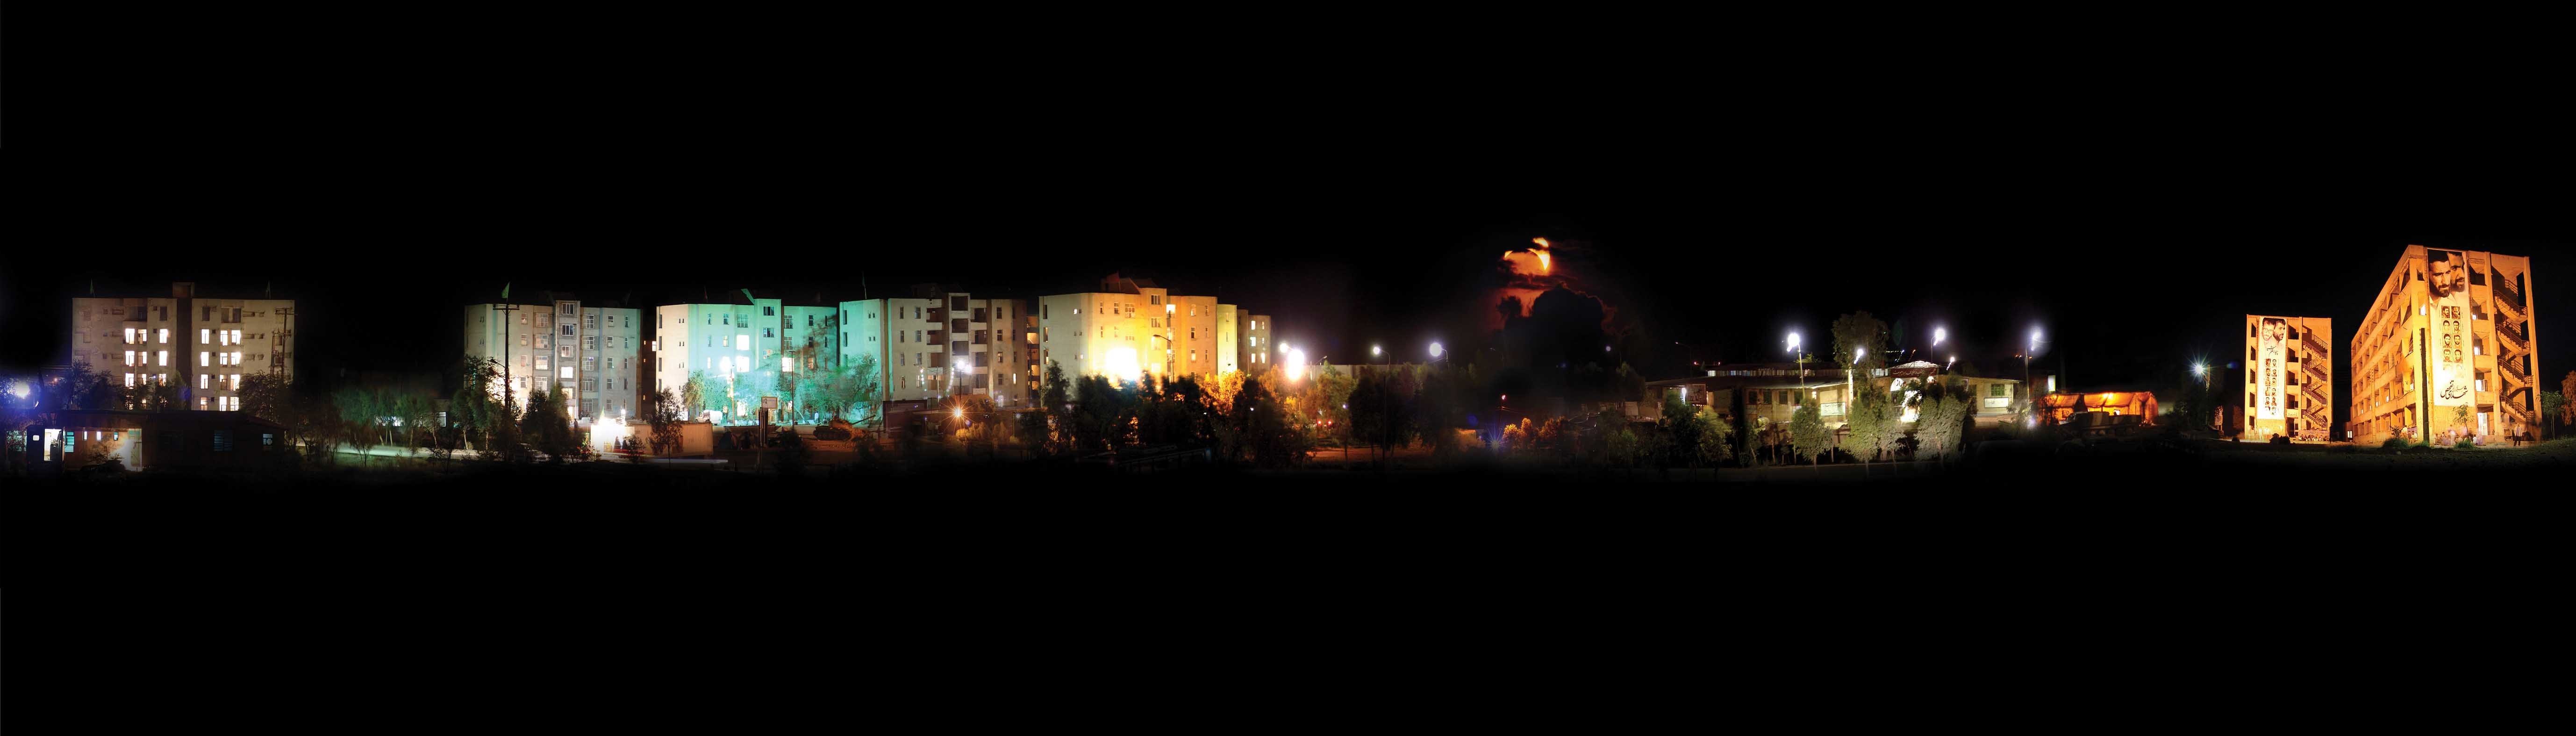
skyline, night, city, lighting, christmas decoration, christmas lights, human settlement